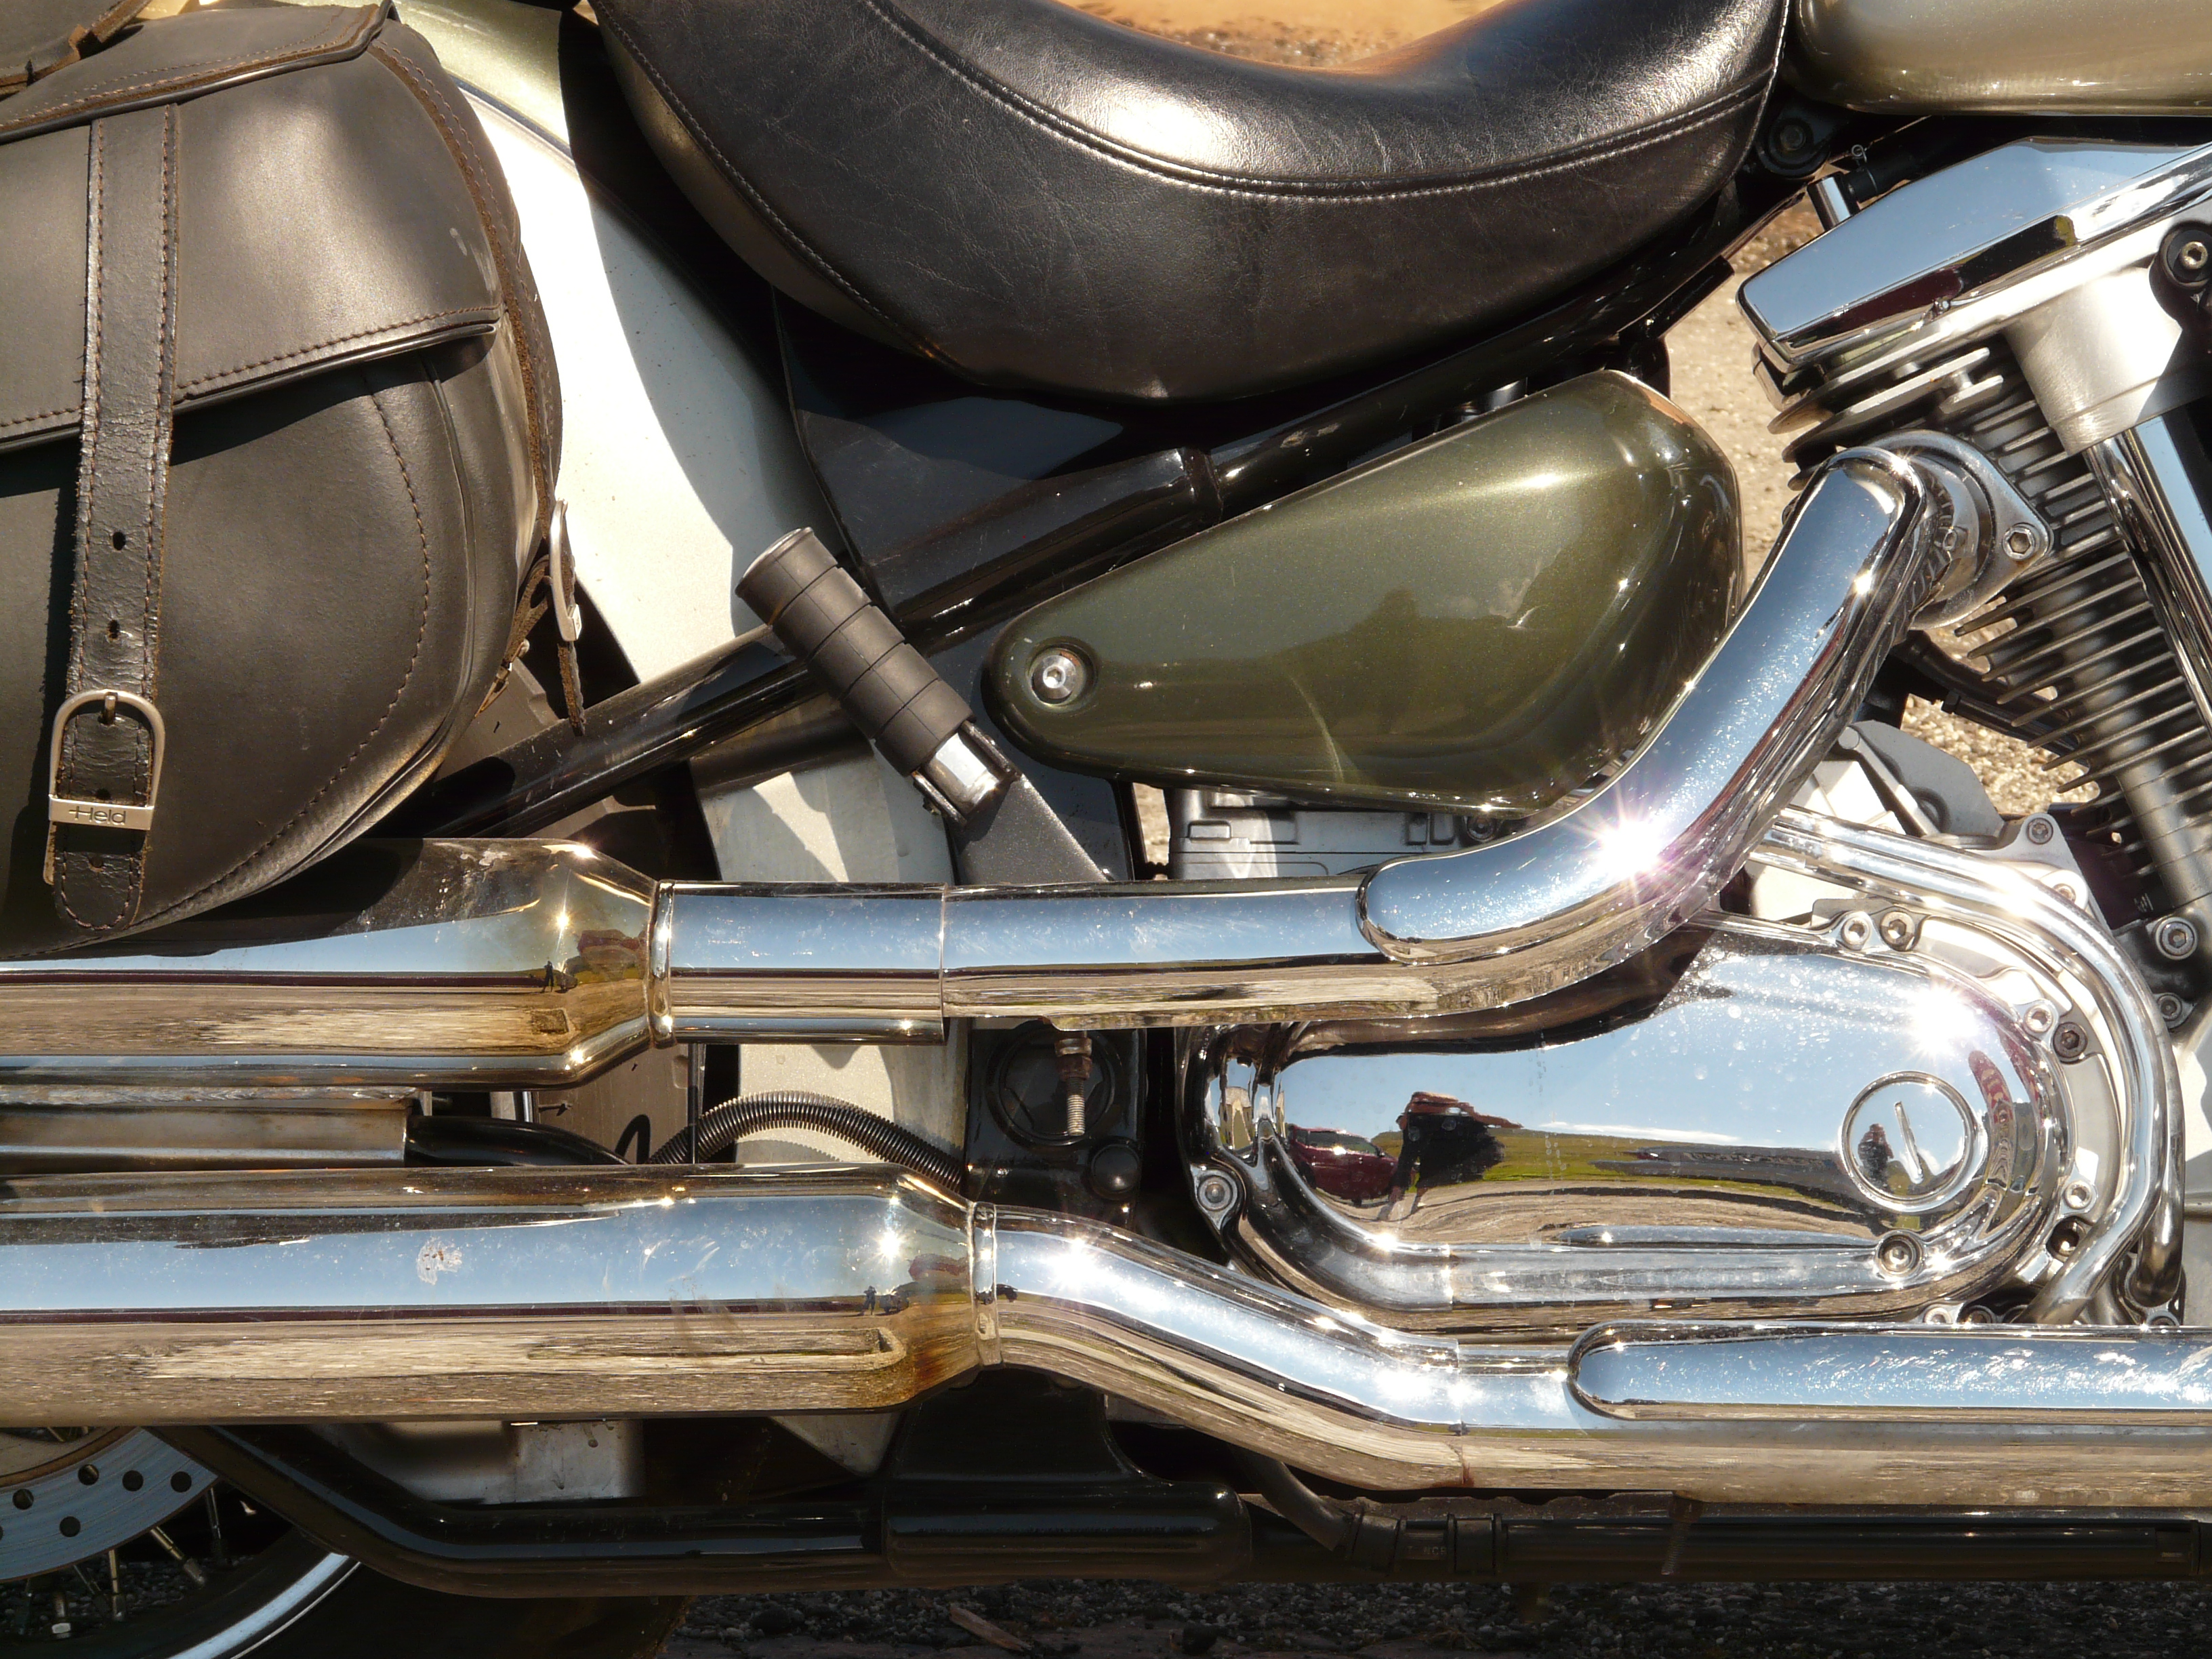
car, wheel, vehicle, motorcycle, metal, motor vehicle, bumper, chrome, chopper, exhaust, cruiser, exhaust system, land vehicle, automobile make, automotive exterior